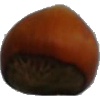
Label: nut_forest